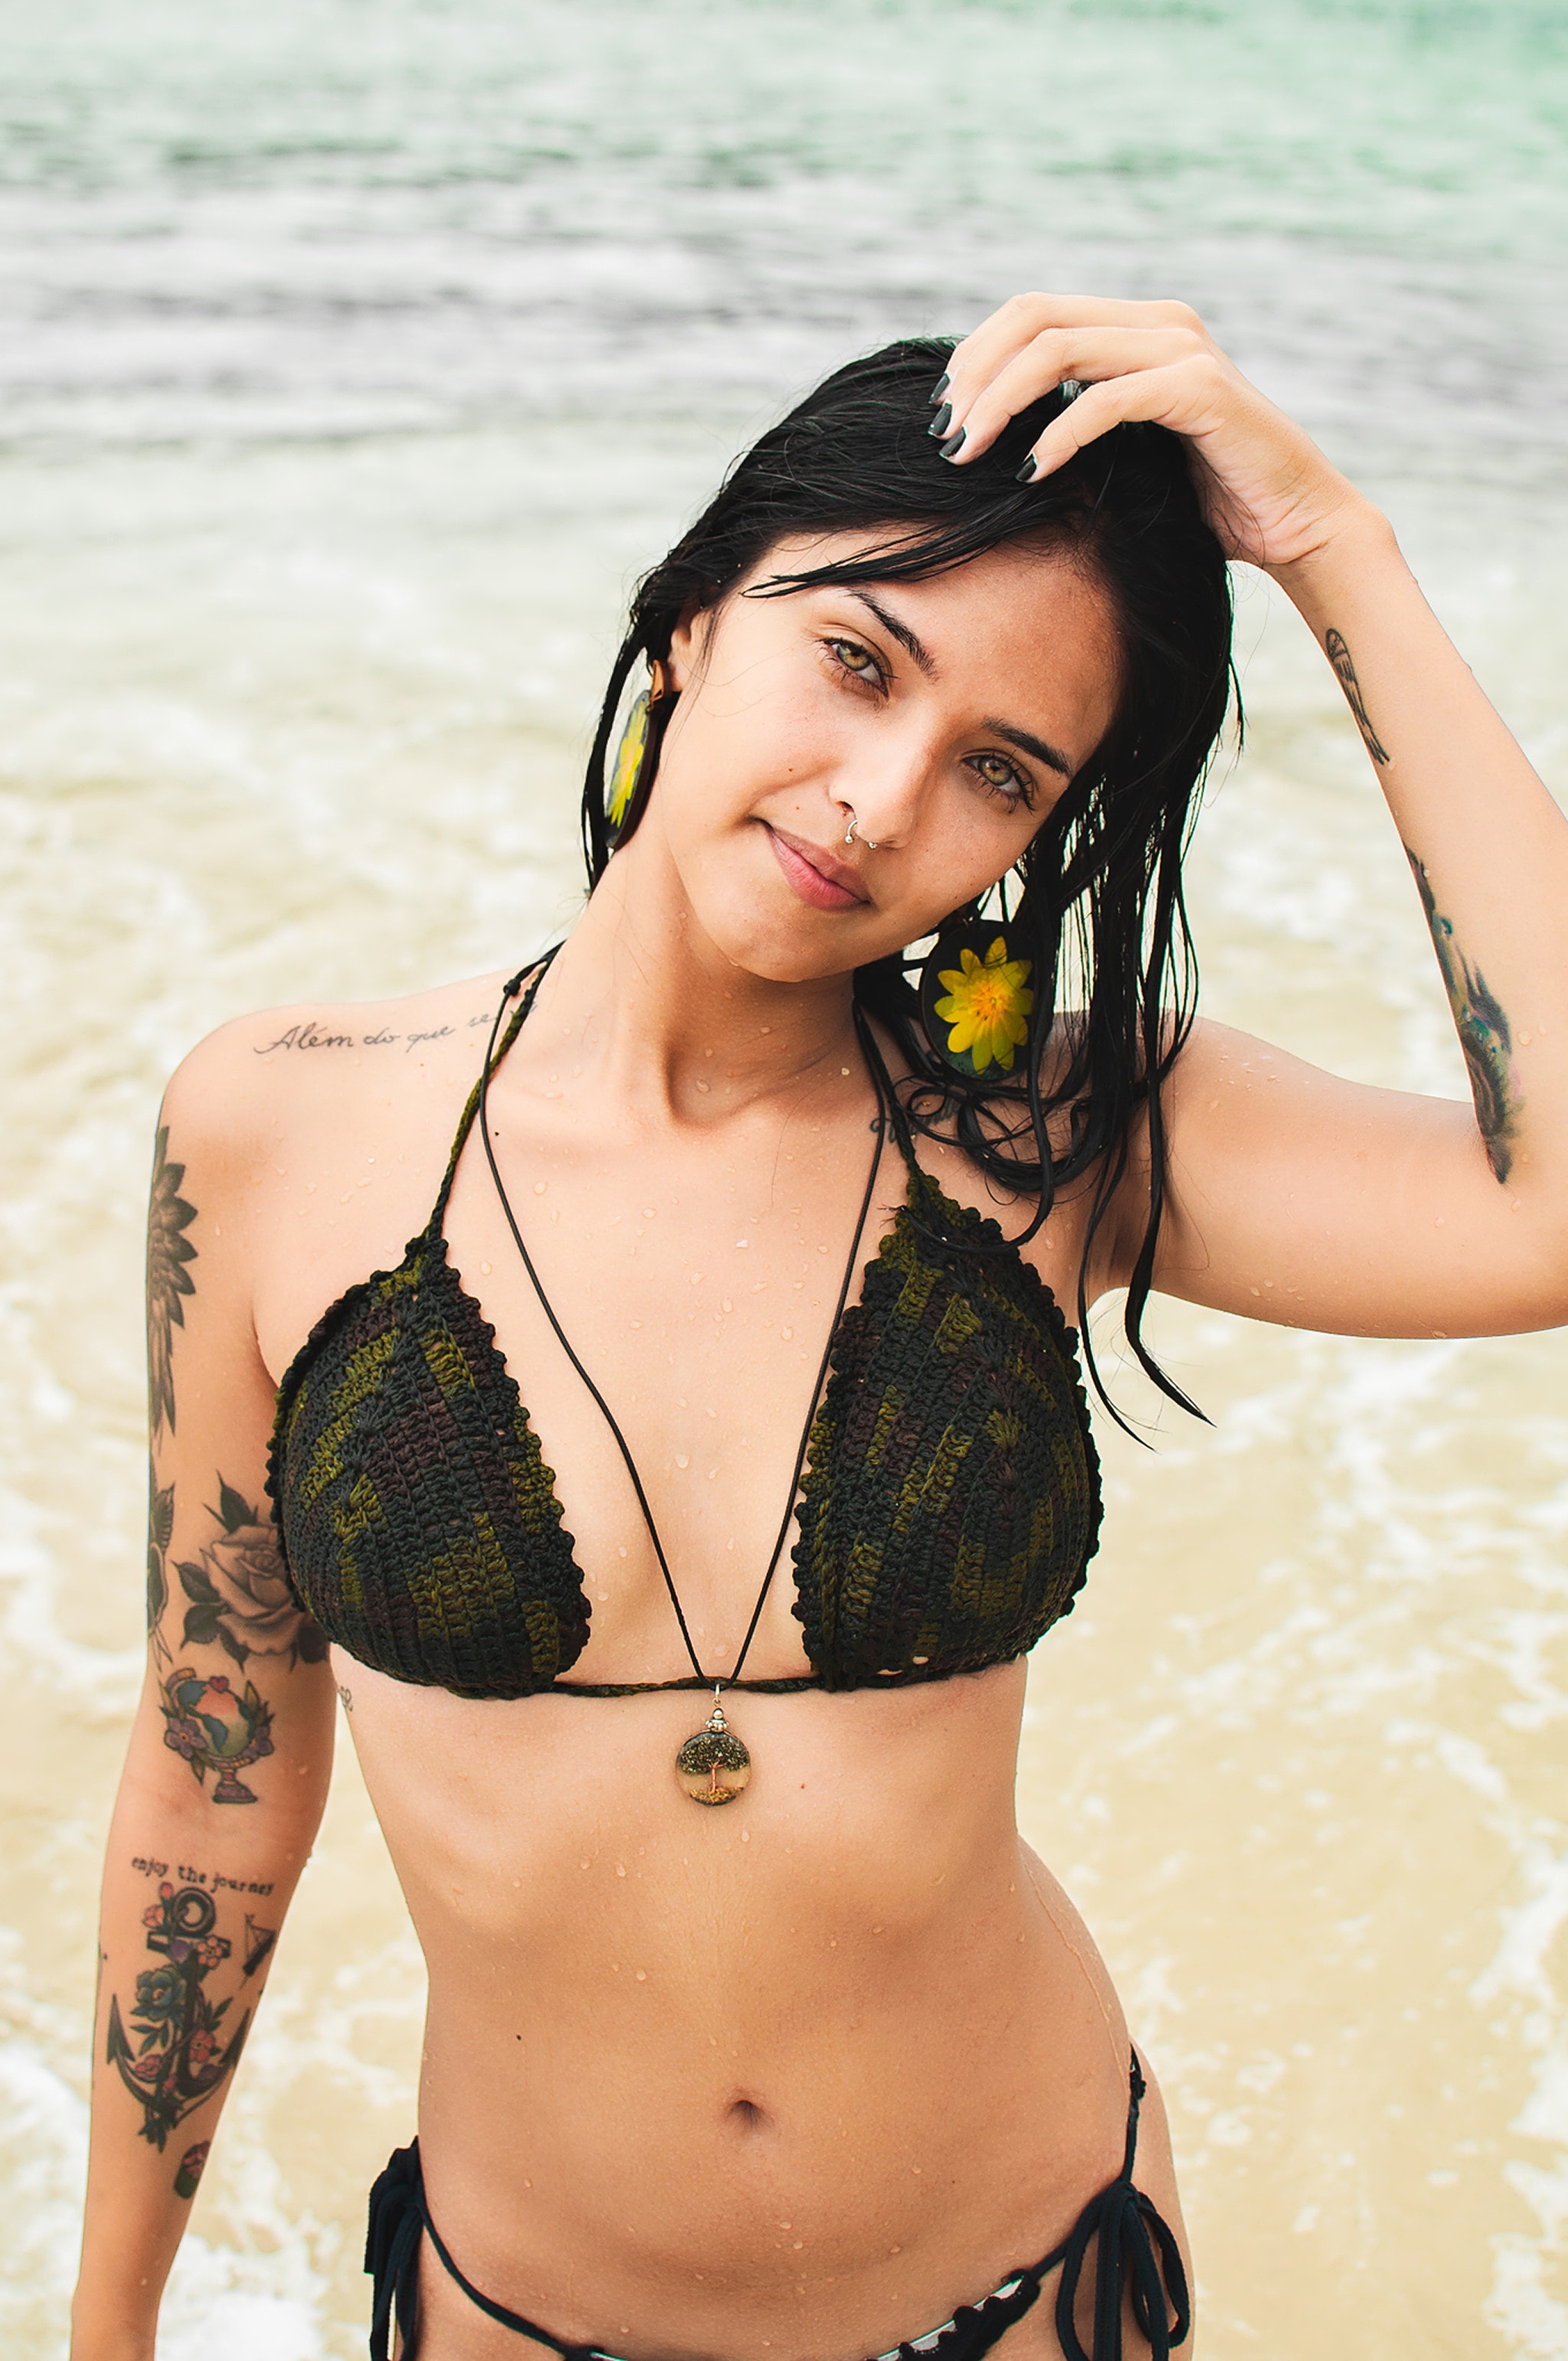
bikini, brassiere, clothing, lingerie, beauty, skin, swimwear, model, swimsuit top, gravure idol, abdomen, navel, black hair, yellow, photo shoot, chest, undergarment, tattoo, stomach, long hair, trunk, summer, photography, neck, brown hair, japanese idol, swimsuit bottom